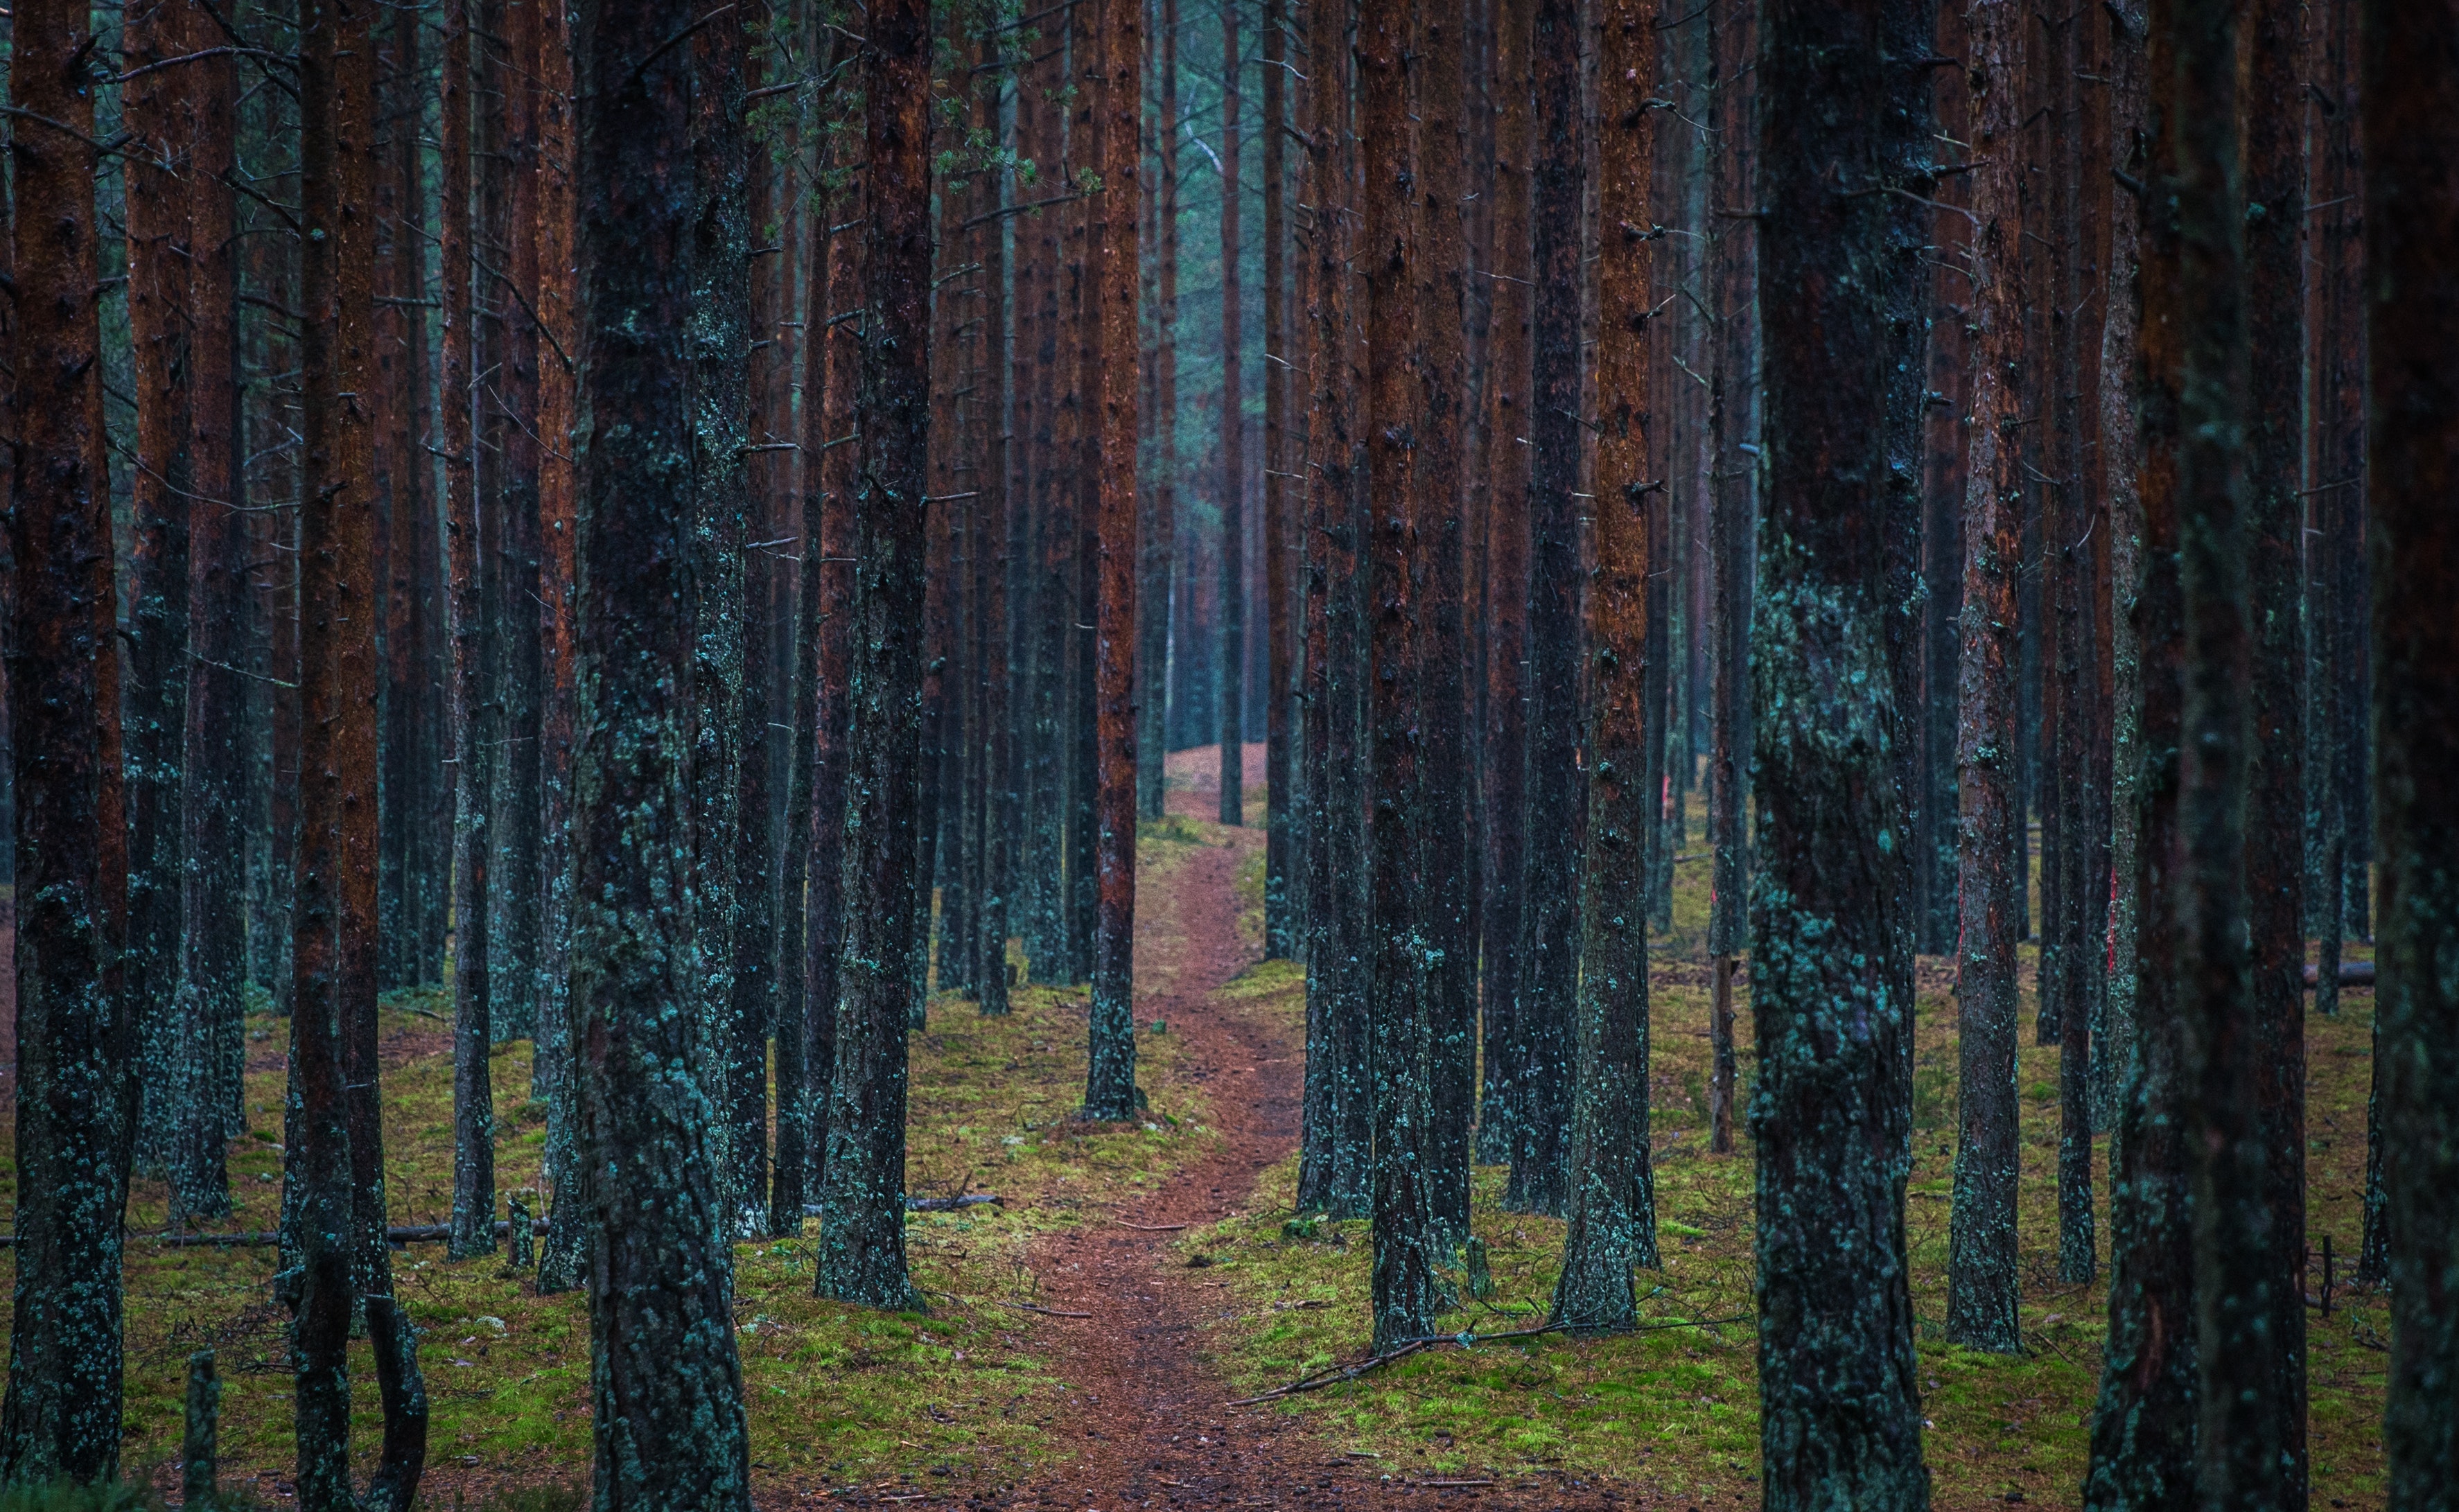
tree, forest, natural environment, spruce fir forest, Northern hardwood forest, biome, old growth forest, grove, tropical and subtropical coniferous forests, natural landscape, temperate coniferous forest, woodland, woody plant, red pine, trunk, wood, plant, temperate broadleaf and mixed forest, redwood, plant stem, pine family, landscape, valdivian temperate rain forest, conifer